Château de Sarzay

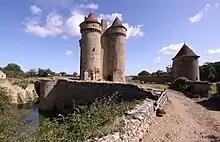
Château de Sarzay, its ditch and the chapel-tower

The Château de Sarzay is a 14th-century castle in the village of Sarzay in the Indre "département" of France.